Refugees of the Greek Civil War

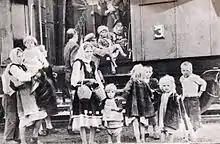
Refugee children fleeing across the border

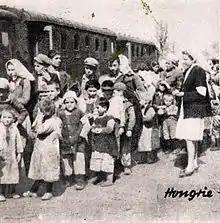
Refugee children

On March 4, 1948, the communist "Radio Free Greece" announced that all children under the age of 15 would be evacuated from areas under control of the Provisional Government. The older women were instructed to take the children across the border to Yugoslavia and Albania, while the younger women took to the hills with the partisans. Widows of dead partisans soon became surrogate mothers for the children and assisted them in their journey to the Eastern Bloc. Many people also had their children evacuated. By 1948 scores of children had already died from malnutrition, disease and injuries. It is estimated that 8,000 children were taken from the Kastoria area in the ensuing weeks. The children were sorted into groups and made way for the Albanian border. The partisan carers (often young women and men) had to help and support the children as they fled the Civil War.